Red Faction II

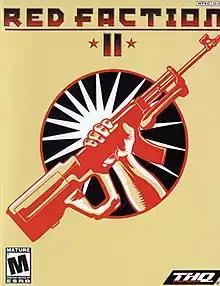
North American PlayStation 2 cover art

Red Faction II is a first-person shooter video game developed by Volition and published by THQ for the PlayStation 2, GameCube, Windows and Xbox. It is the sequel to "Red Faction" and the second installment in the "Red Faction" series. The game changed the direction of the first game by introducing a greater emphasis on action and a new setting on Earth, rather than Mars.